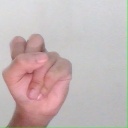
अक्षर: स